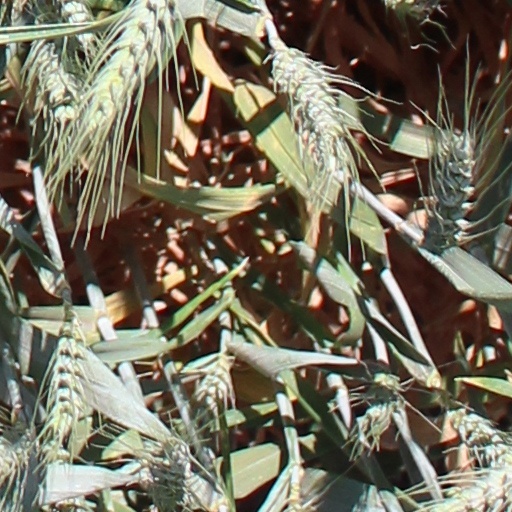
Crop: wheat